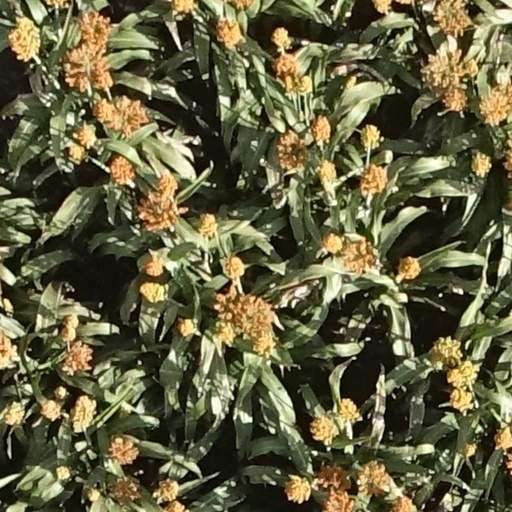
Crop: sorghum